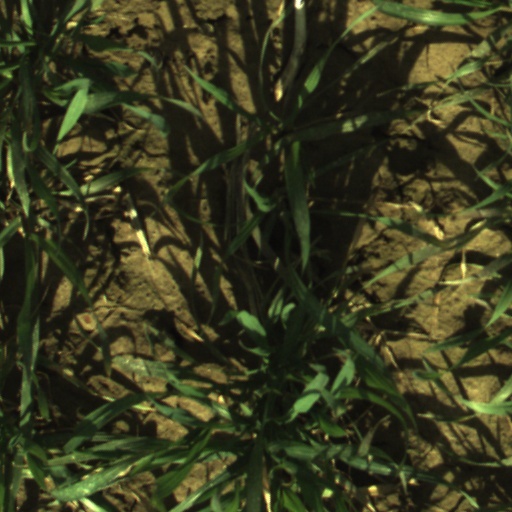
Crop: wheat